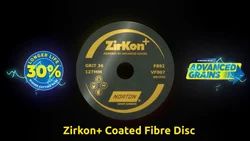
Label: Norton_Fibre_Disc_Zirkon_ZCP10C